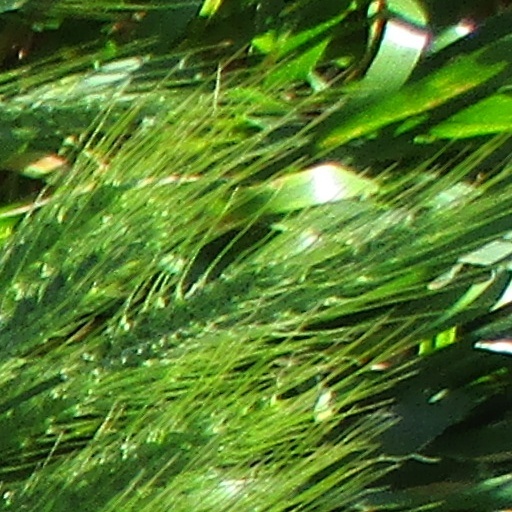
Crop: wheat